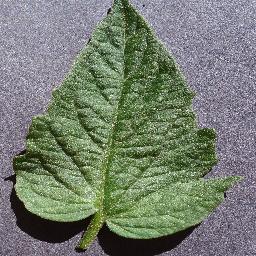
Label: Tomato___healthy